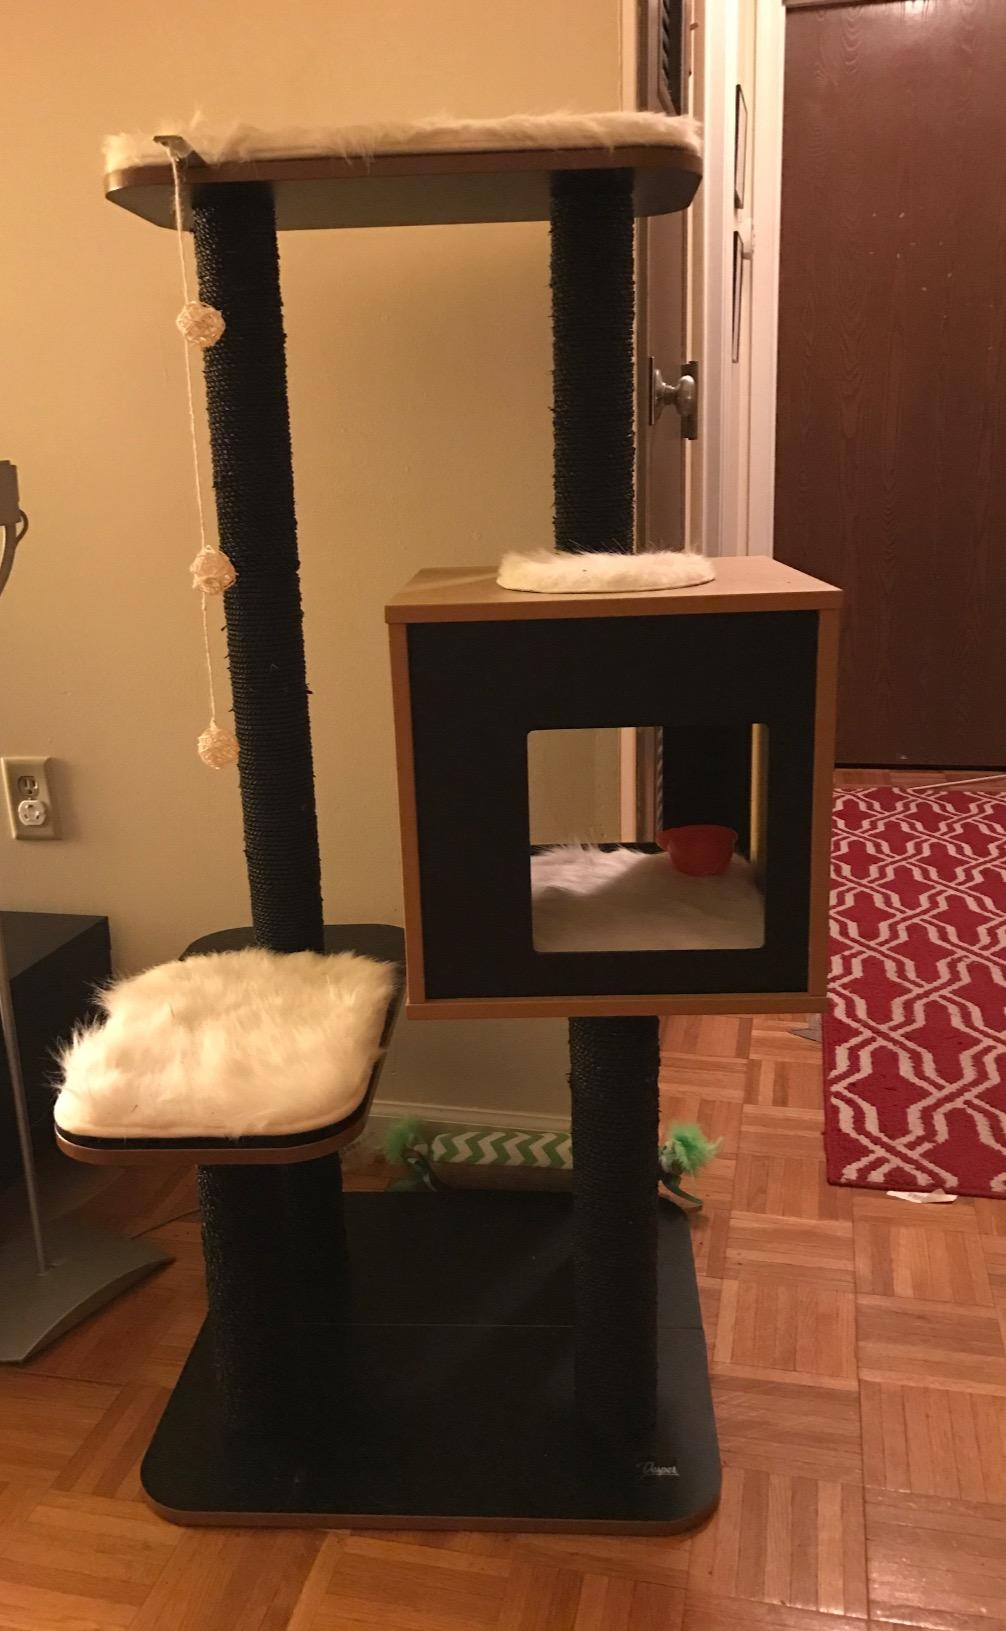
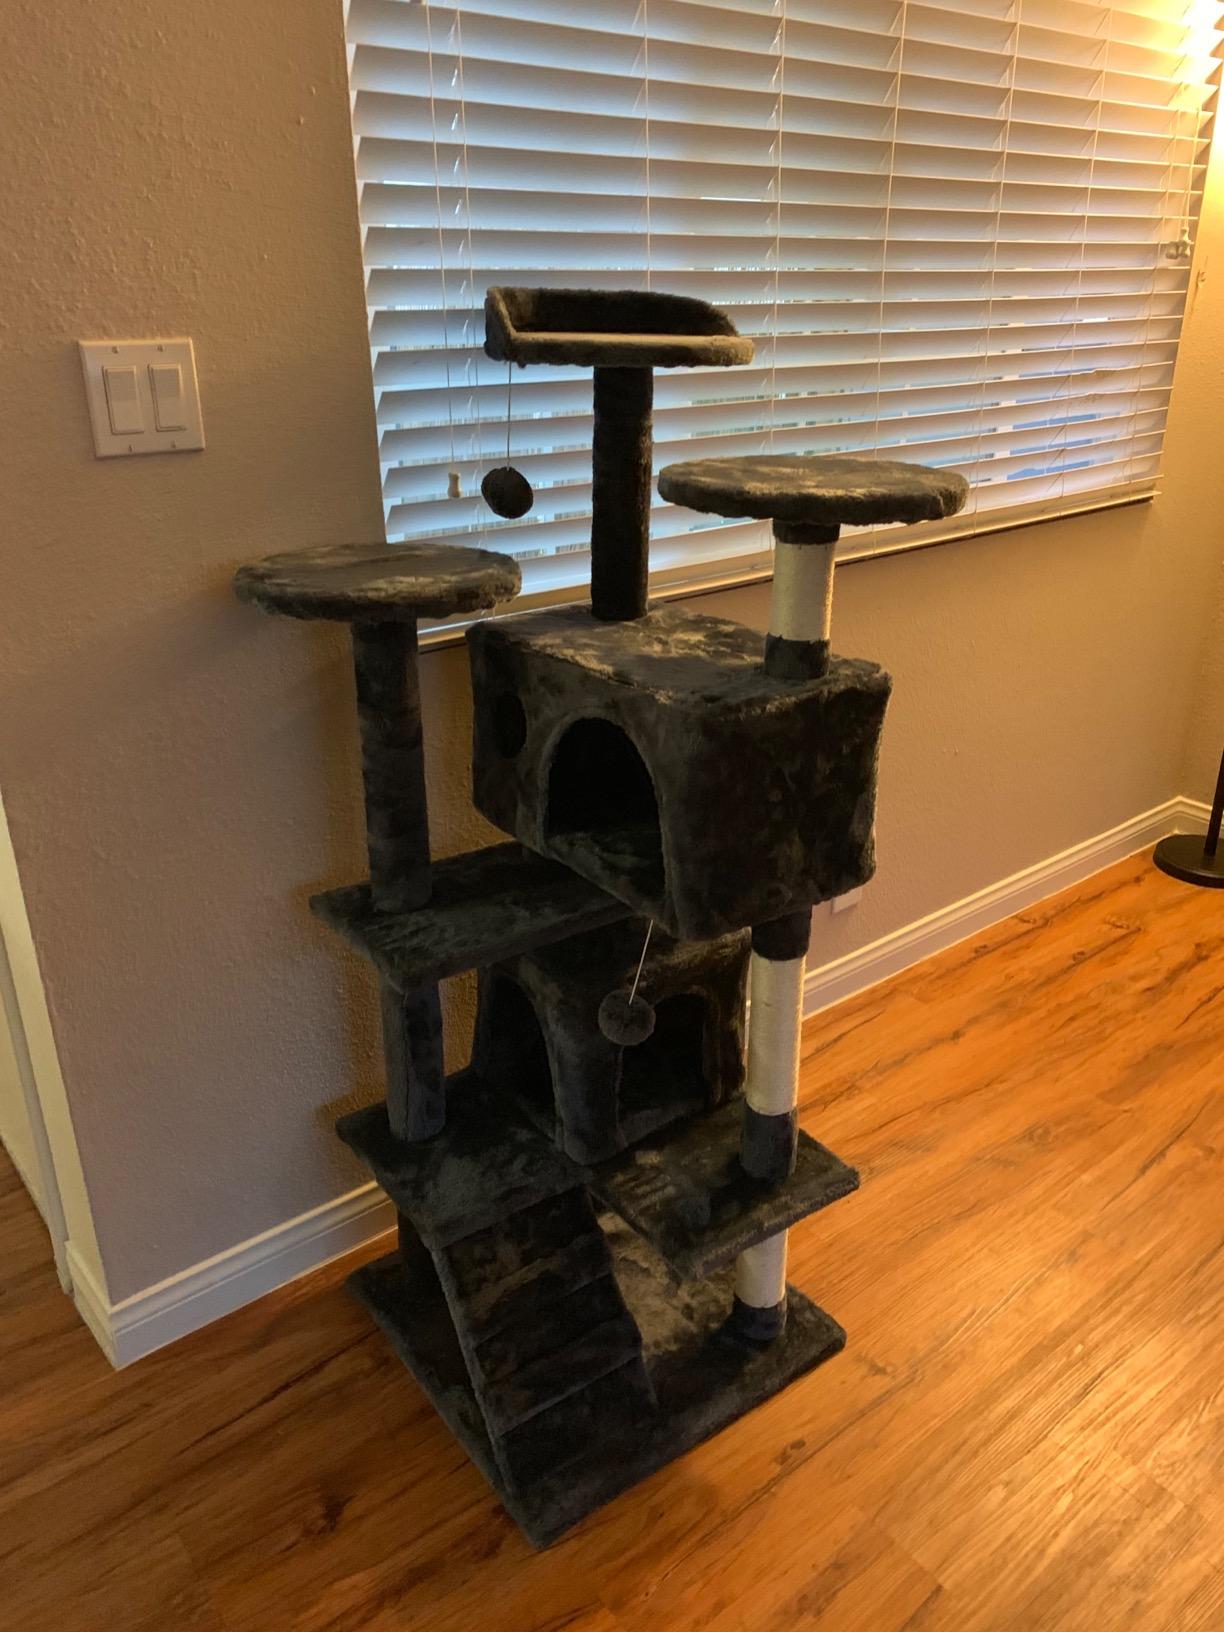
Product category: items_cat tree
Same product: no